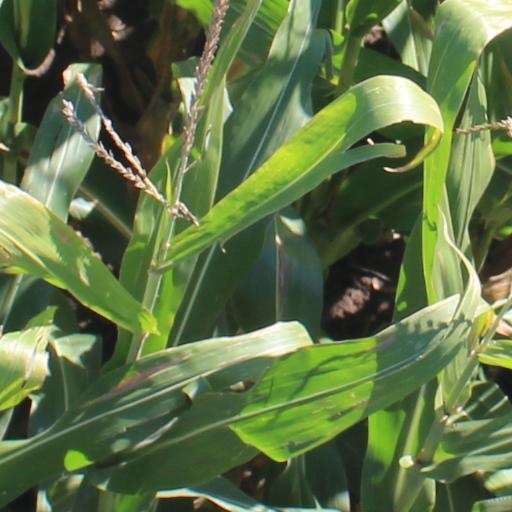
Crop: maize; corn